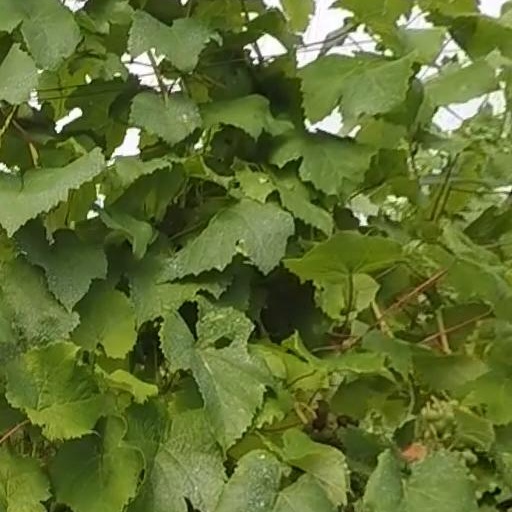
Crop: grape